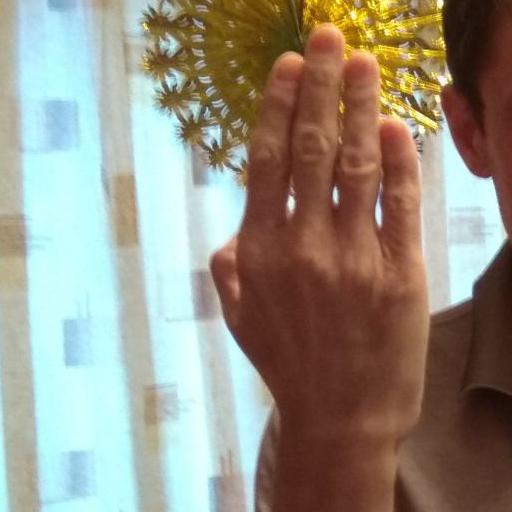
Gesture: stop_inverted